Grumman HU-16 Albatross

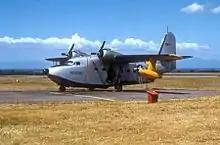
A USAF SA-16A during the Korean War

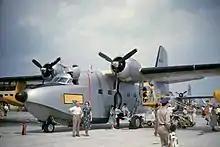
Grumman HU-16 Albatross at MacDill AFB Florida 1951 or early 1952

Most Albatrosses were used by the U.S. Air Force (USAF), primarily in the search and rescue (SAR) mission role, and initially designated as SA-16. The USAF used the SA-16 extensively in Korea for combat rescue, where it gained a reputation as a rugged and seaworthy craft. Later, the redesignated HU-16B (long-wing variant) Albatross was used by the USAF's Aerospace Rescue and Recovery Service and saw extensive combat service during the Vietnam War. In addition, a small number of Air National Guard air commando groups were equipped with HU-16s for covert infiltration and extraction of special forces from 1956 to 1971. Other examples of the HU-16 made their way into Air Force Reserve rescue and recovery units prior to its retirement from USAF service.